Thetford ware

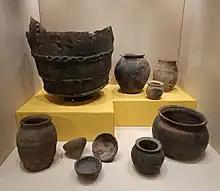
Examples of Thetford Ware at the Ancient House Museum Thetford

Thetford ware is a wheel-turned, mass-produced pottery having a hard, sandy fabric. Fabric colours vary from light to dark grey, and less frequently brownish-orange and buff. There are five types of forms manufactured: cooking pots, storage jars, bowls, pitchers and lamps. The cooking-pots were made in three sizes, with medium being the most commonly produced. The lamps were mostly a type of tall pedestal with hollow bases. Decoration was either unadorned or limited to applied-thumb strip decoration, several styles of rouletting, and incised bands. Rouletting is a process of carving patterns on pottery with a small toothed wheel. Rouletting decoration consisted of diamond and square shapes along with a mixture of diamonds and triangles.